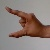
The image shows a hand gesture representing the letter 'Z' in Indian Sign Language.